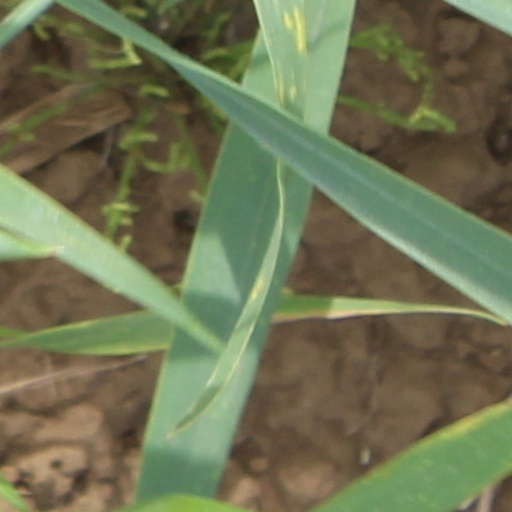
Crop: wheat